Final Solution

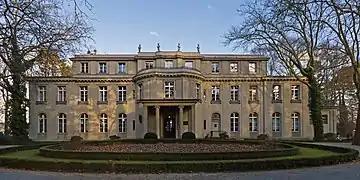
The villa at 56–58 Am Großen Wannsee, where the Wannsee Conference was held, is now a memorial and museum.

In April 1941, the German agriculture and interior ministries designated the SS as an authorized applier of Zyklon B, which meant they were able to use it without any further training or governmental oversight. The launch of Operation Barbarossa in June 1941 coincided with the German top echelon's newfound intent to pursue Hitler's new anti-Semitic plan to eradicate, rather than expel, Jews. Hitler's earlier ideas about forcible removal of Jews from the German-controlled territories to achieve "Lebensraum" were abandoned after the failure of the air campaign against Britain, initiating a naval blockade of Germany. "Reichsführer-SS" Heinrich Himmler became the chief architect of a new plan, which came to be called "The Final Solution to the Jewish question". On 31 July 1941, "Reichsmarschall" Hermann Göring wrote to Reinhard Heydrich (Himmler's deputy and chief of the RSHA), authorising him to make the "necessary preparations" for a "total solution of the Jewish question" and coordinate with all affected organizations. Göring also instructed Heydrich to submit concrete proposals for the implementation of the new projected goal.